Jefferson Hills, Pennsylvania

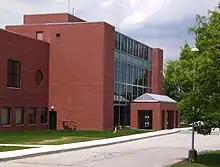
Jefferson Hills Municipal Center

Jefferson Hills is uniquely positioned with two members of that Alliance, the Montour Trail and Steel Valley Trail system, intersecting in nearby Clairton. Local trailheads include Triphammer Road, Jefferson Hills (Gill Hall Road), Route 51 - Large, and Clairton trailheads.